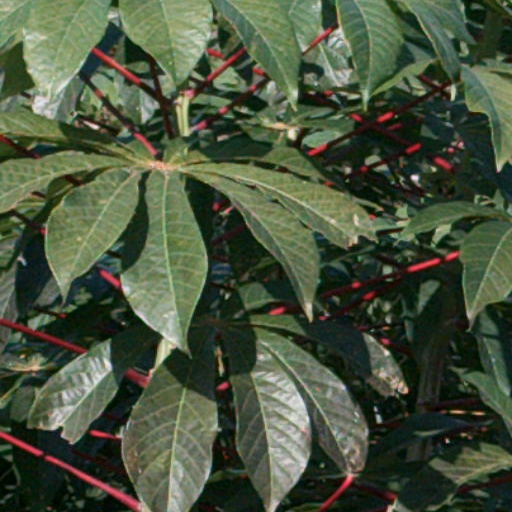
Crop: cassava